Haricharan Bandopadhayaya

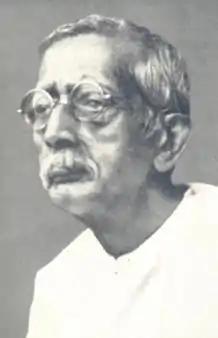
Indian lexicographer Haricharan Bandyopadhyay

Haricharan Bandopadhayaya (23 June 1867 – 13 January 1959) was a scholar and lexicographer best known for his 5-volume "Bangiya Sabdakosh" (Bengali dictionary).